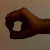
The image shows a hand gesture representing the number 0 in Indian Sign Language.